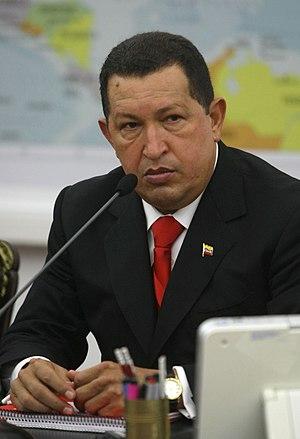
Liste chronologique des présidents de la République du Venezuela puis des présidents de la République bolivarienne du Venezuela.